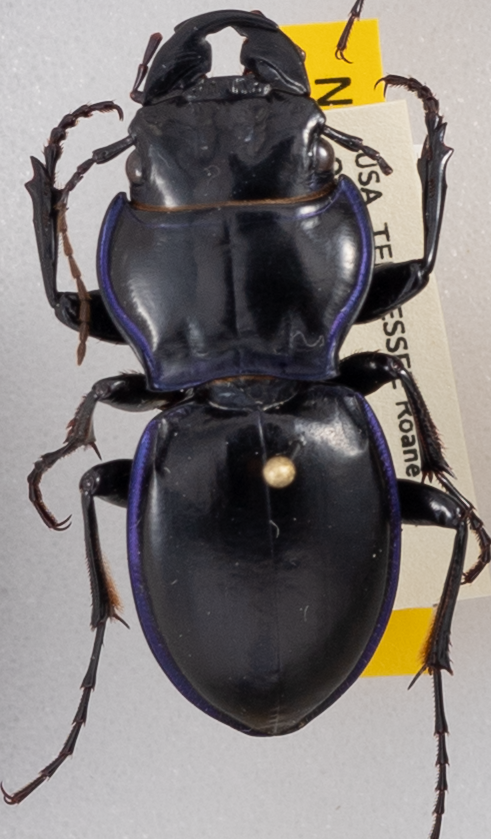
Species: Pasimachus punctulatus
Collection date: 2019-05-29
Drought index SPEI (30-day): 0.32
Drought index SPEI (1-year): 2.09
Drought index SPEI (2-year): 2.09